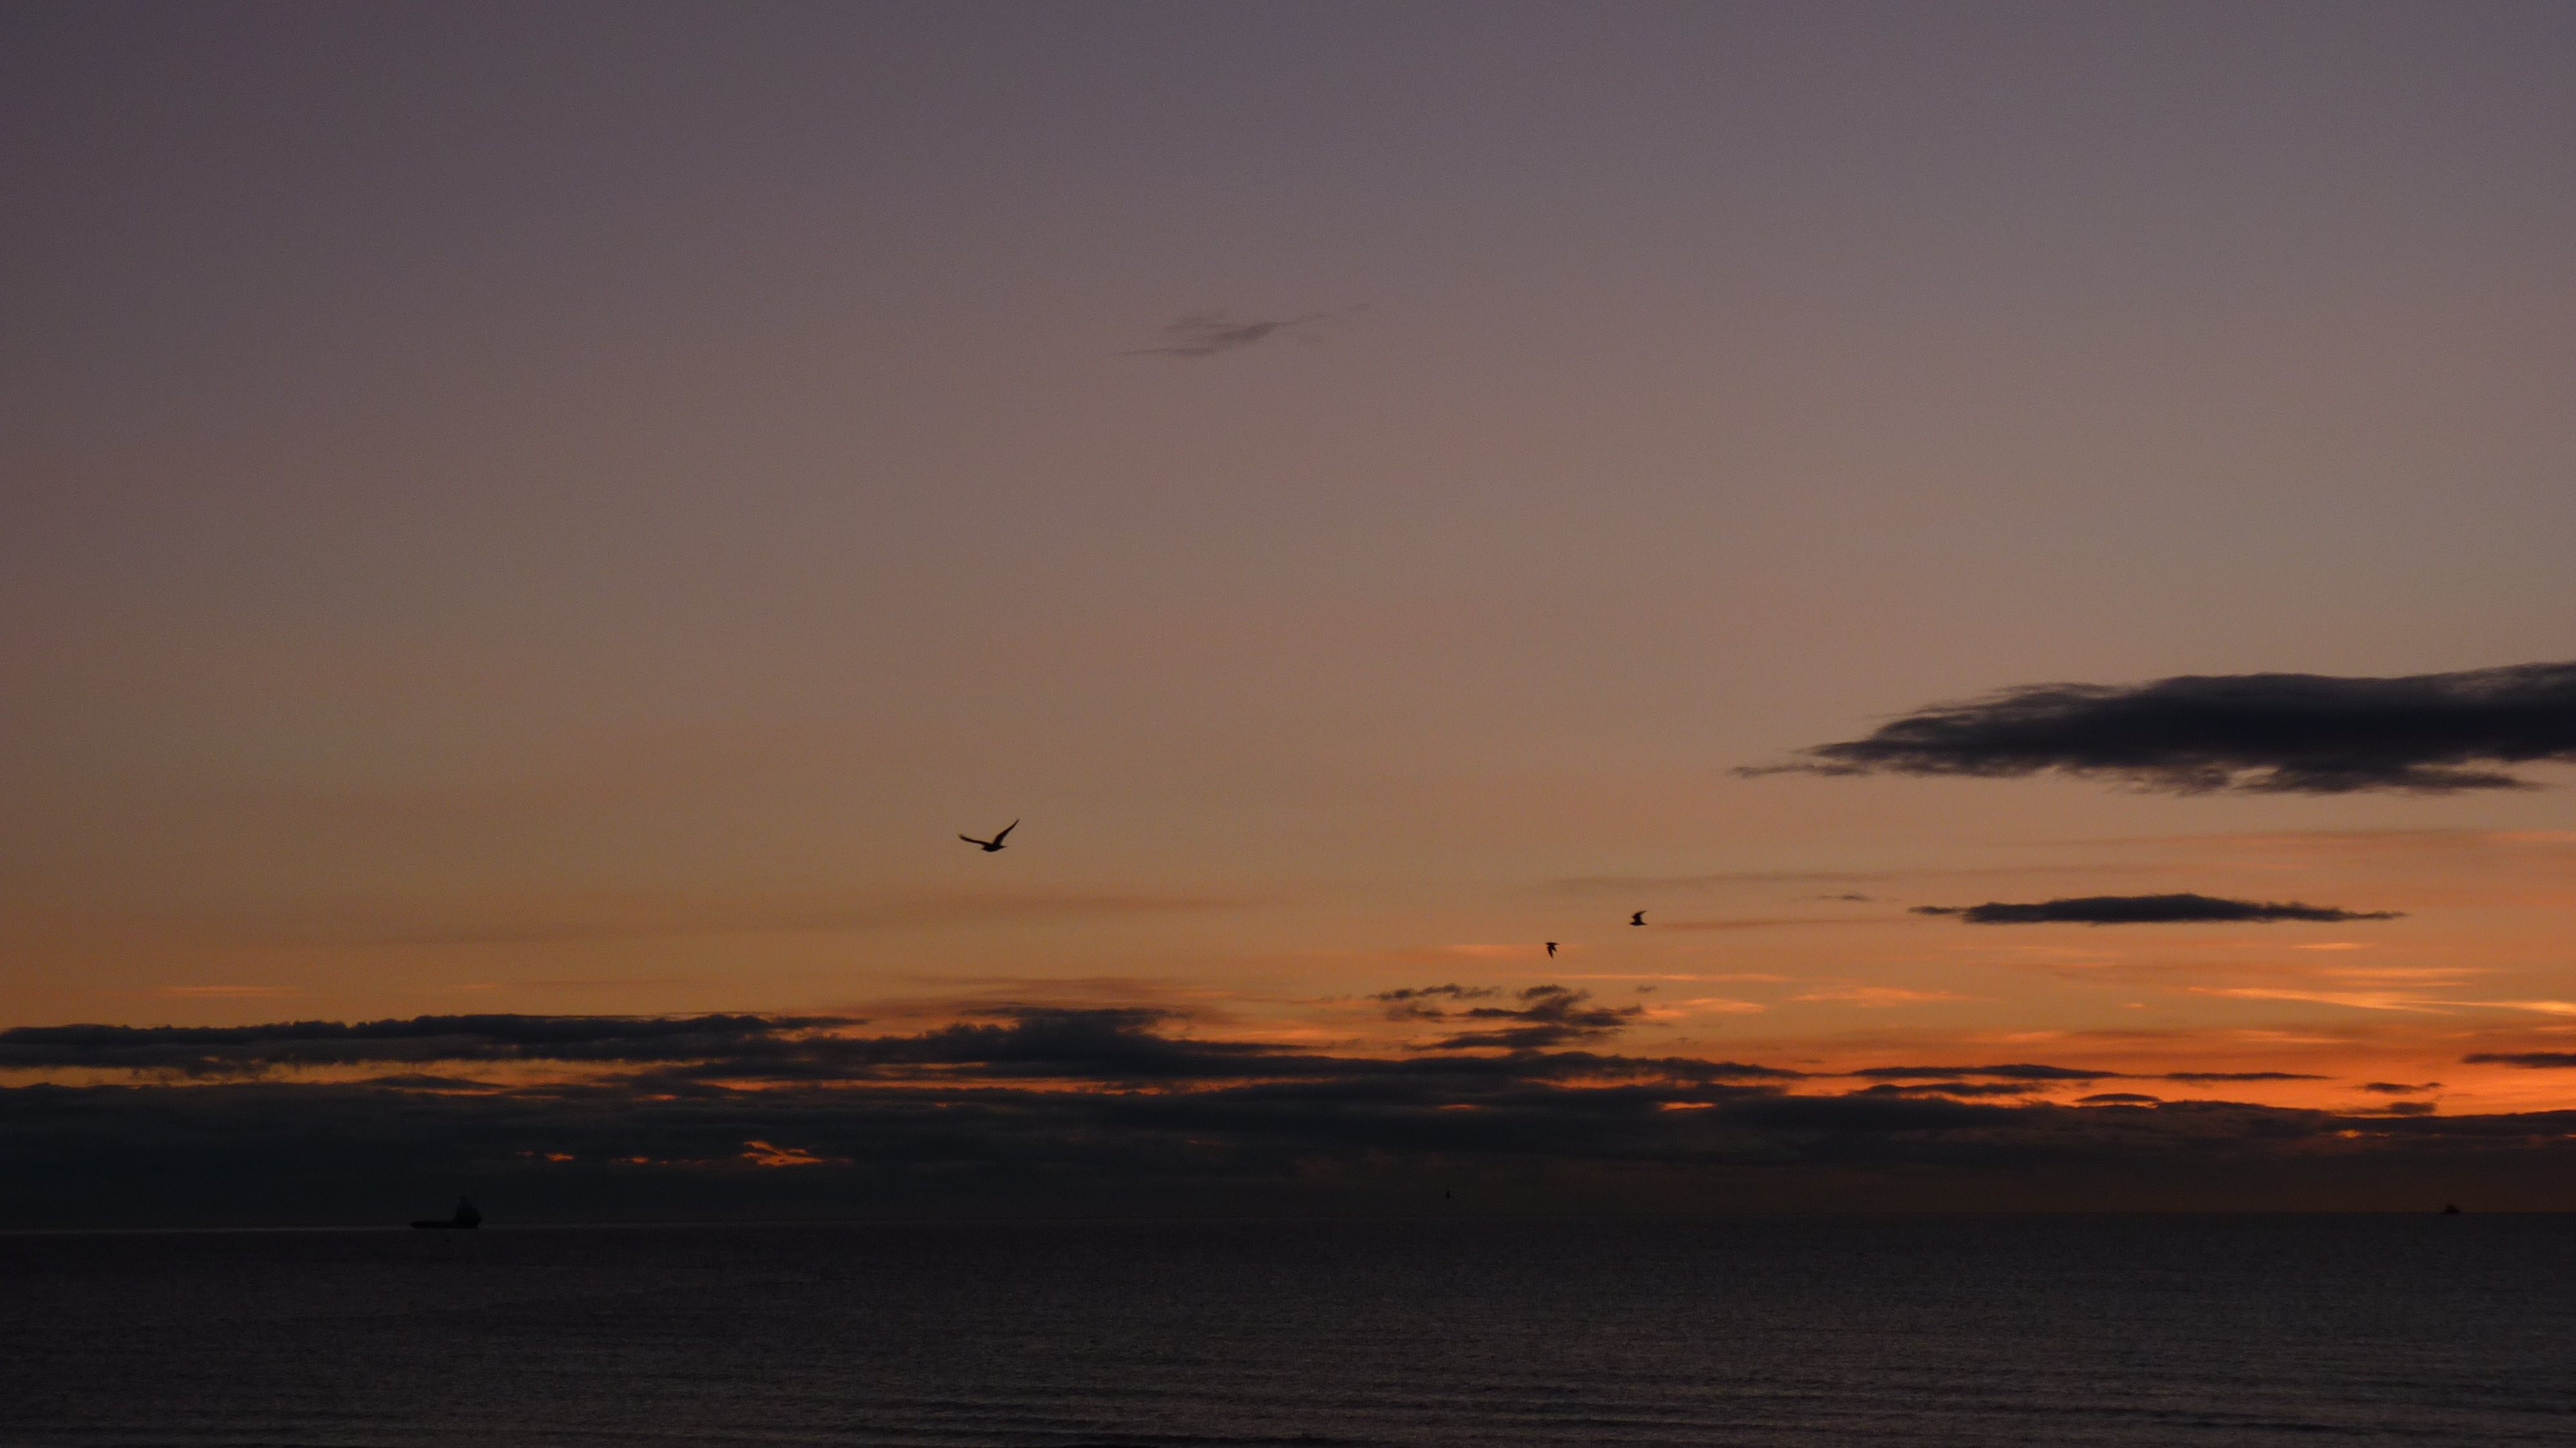
beach, sea, coast, water, nature, ocean, horizon, silhouette, cloud, sky, sunrise, sunset, morning, shore, wave, dawn, coastline, dusk, evening, orange, scenic, peace, afterglow